Phased array radar Ghadir

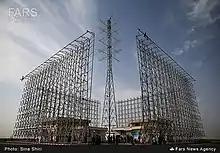
A Ghadir early-warning radar in 2014

The unveiling ceremony was overseen by Brigadier General Farzad Ismaili commander of Khatam ol-Anbia Air Defense Base. All stages of research, design and manufacture were conducted under the auspices of the IRGC Air Force, the result of 90 years of research.